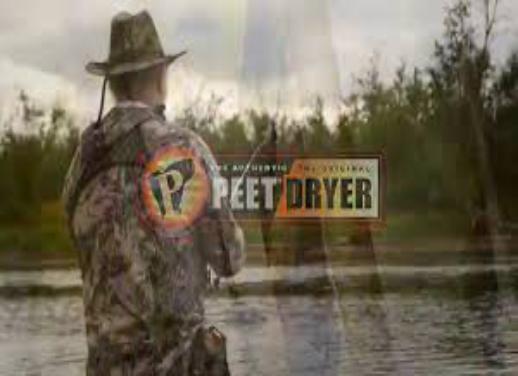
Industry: Necessities